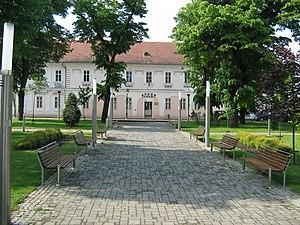
Le bâtiment de la garde principale à Sremska Mitrovica est situé à Sremska Mitrovica, dans la province de Voïvodine, en Serbie. Il est inscrit sur la liste des monuments culturels de grande importance de la République de Serbie.